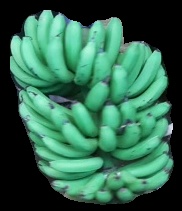
Variety: pachbale
Grade: grade1